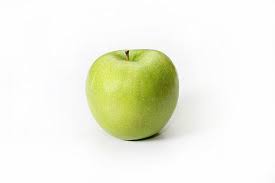
Label: Apple